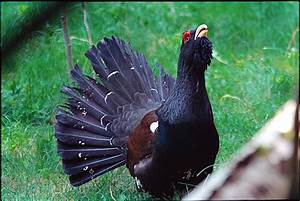
Label: gallina